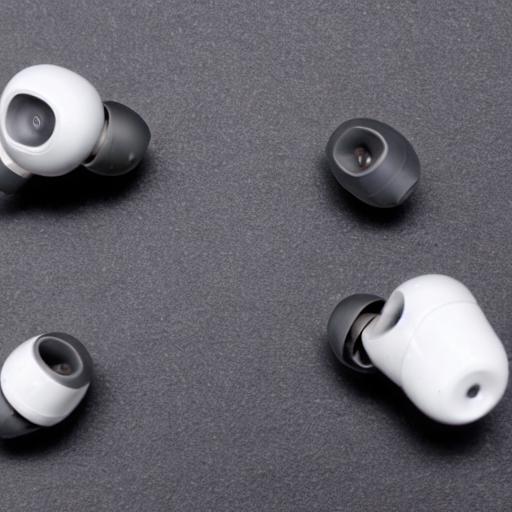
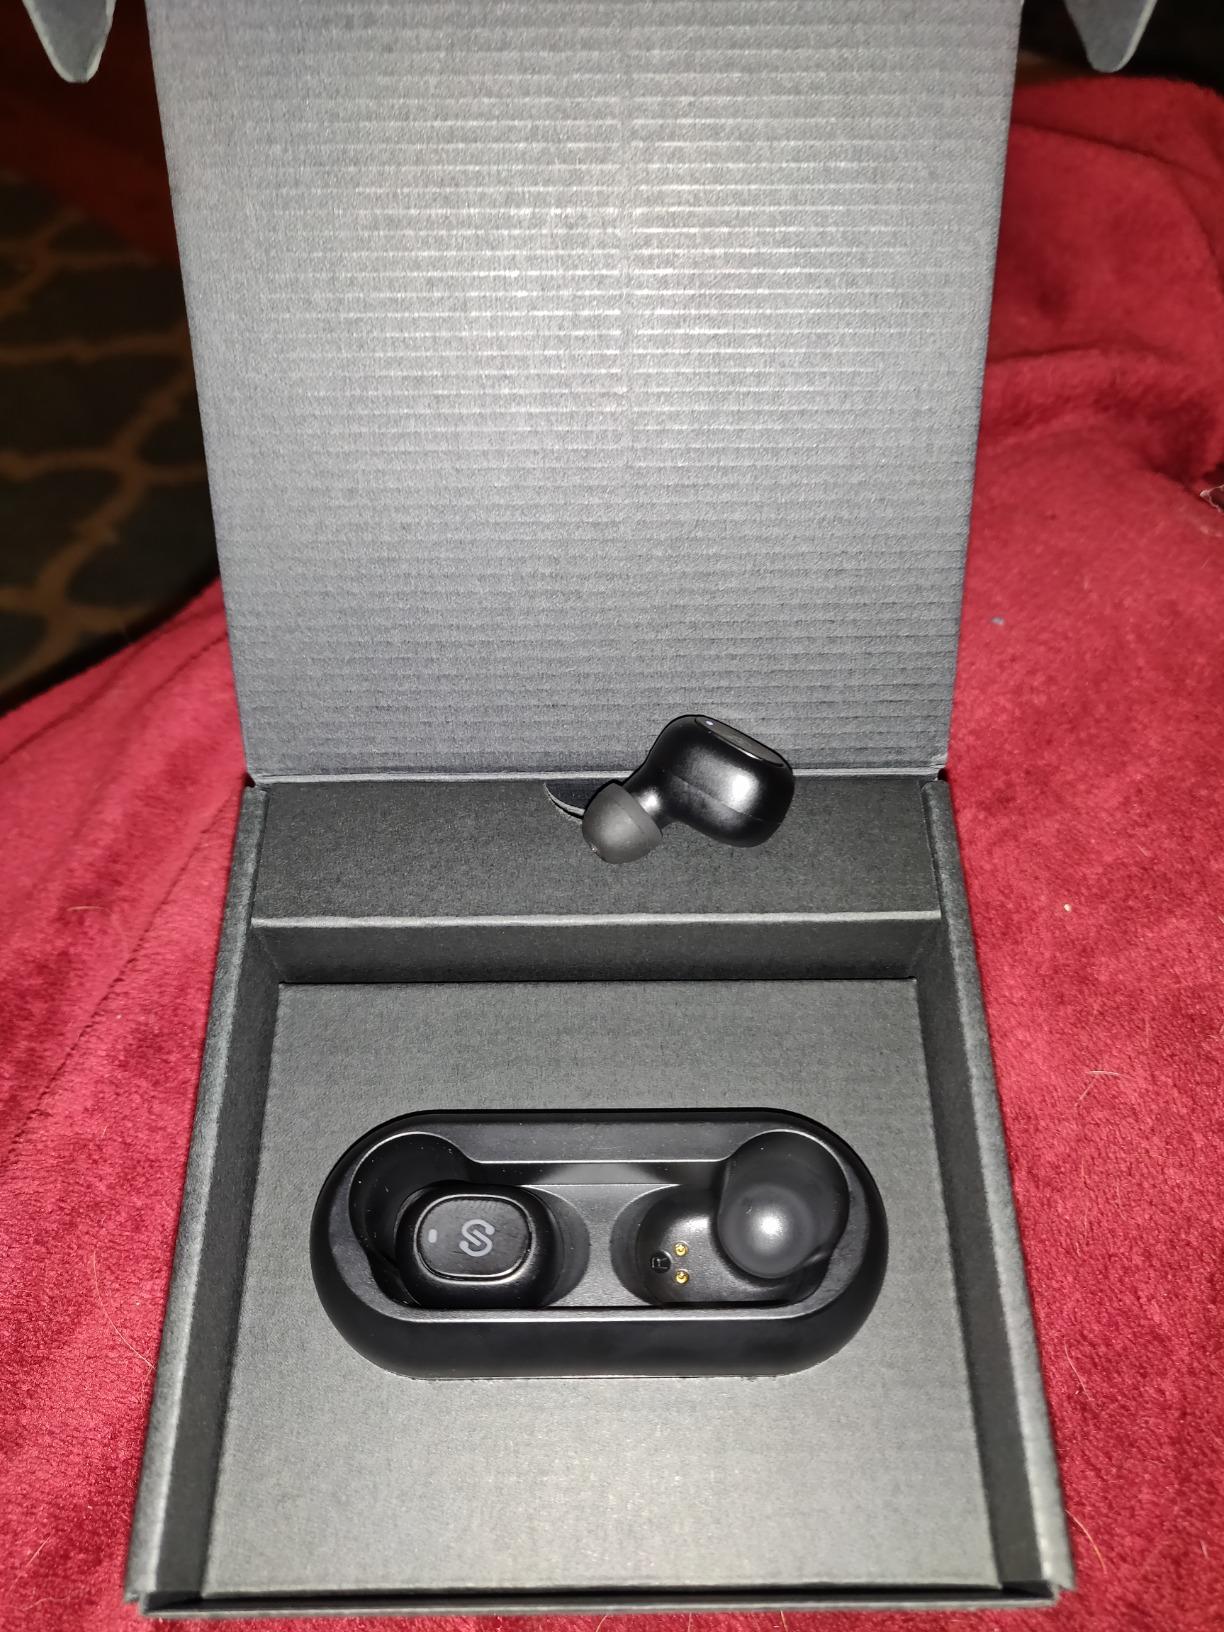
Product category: earbuds
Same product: no